Bageecha

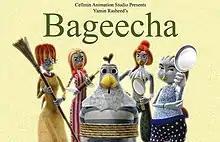
Official film poster

Bageecha is a 2018 Maldivian animated comedy film directed by Yamin Rasheed. Produced under Cellmin Animation Studio, it marks the first Maldivian 3D animated cartoon film release for cinema. The film revolves around a man's adventure to sustain a happy family with his four wives. It was released on 10 November 2018.